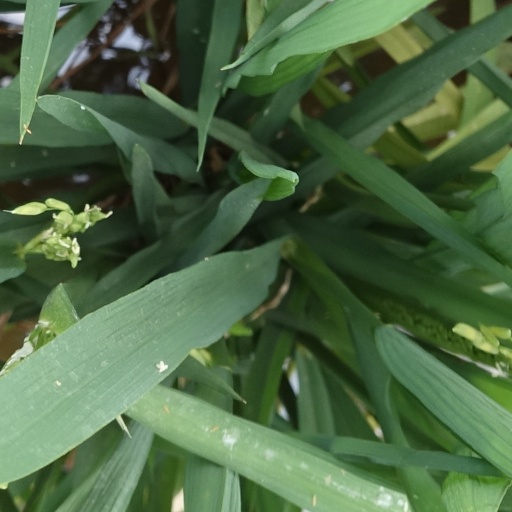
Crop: rice